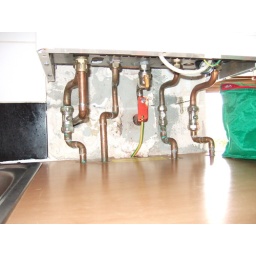
Unfinished or boxed walls and pipework in kitchen over food preparation surface